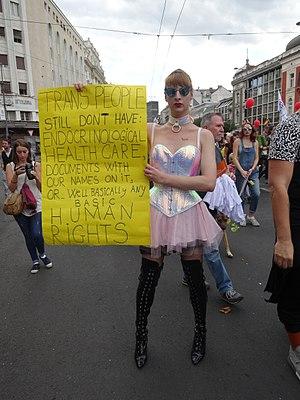
Les personnes lesbiennes, gays, bisexuelles et transgenres en Serbie peuvent faire face à des problèmes juridiques spécifiques. Les relations sexuelles gays ou lesbiennes sont légales en Serbie. Les familles homoparentales ne bénéficient pas de la même protection juridique que les autres familles.
Sonja Sajzor, née le 26 janvier 1993 est une DJ, artiste visuelle, chanteuse et icône queer de Serbie. Son nom Sonja Sajzor est une combinaison du prénom de l'actrice Sonja Savić et de Patrick Sajzor.